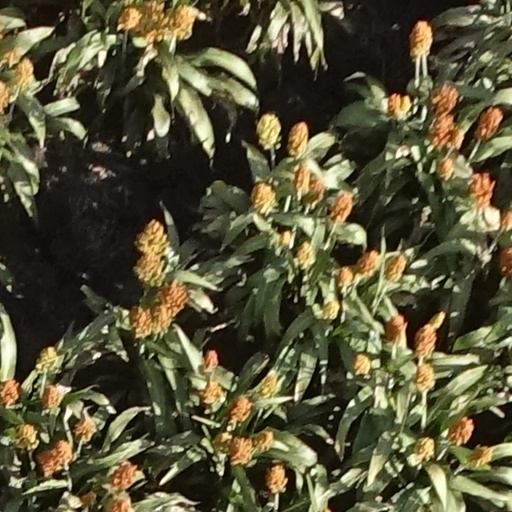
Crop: sorghum